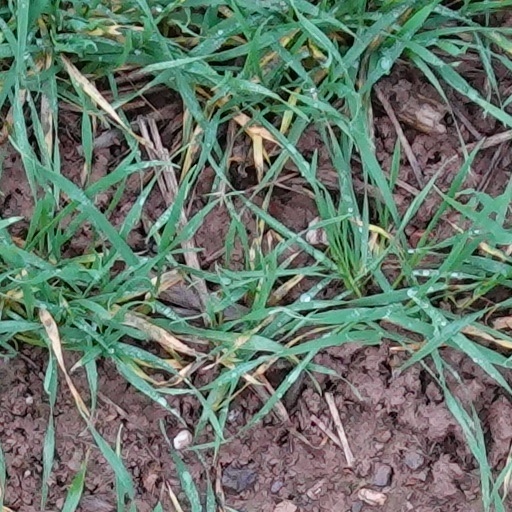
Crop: wheat